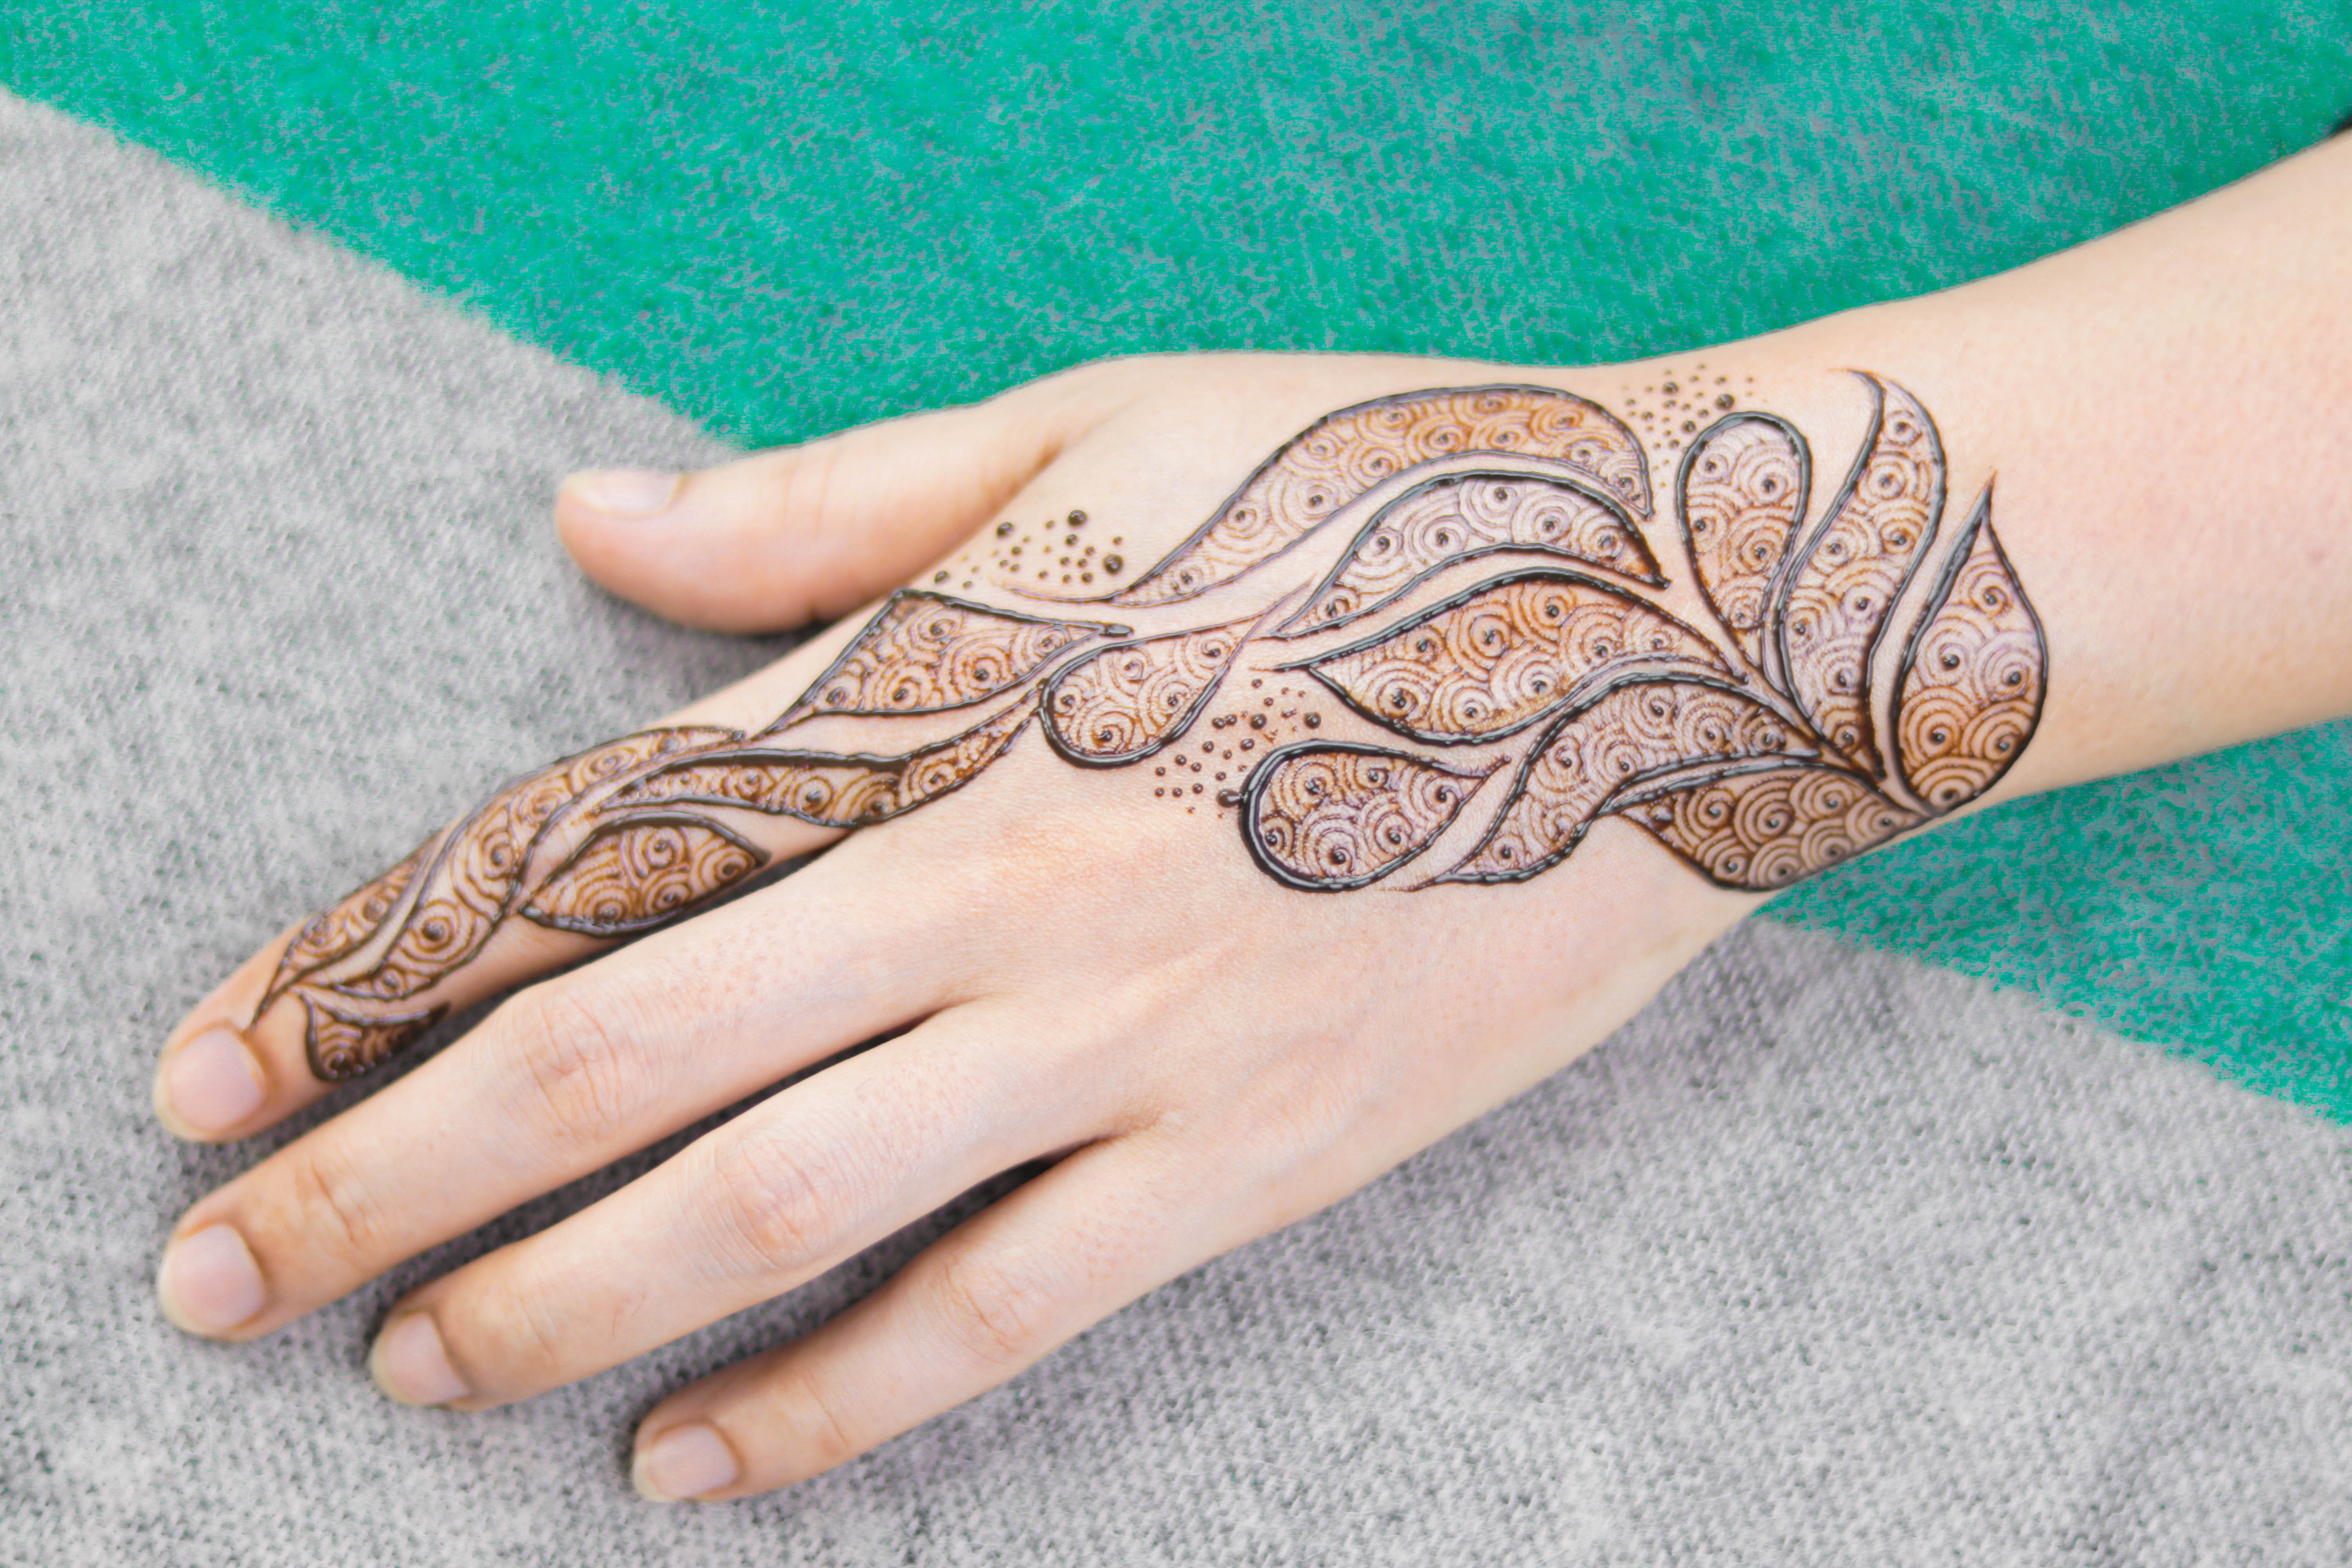
arabic, art, artist, asian, background, beautiful, beauty, culture, design, ethnic, fashion, female, girl, hand, henna, human, indian, marriage, mehndi, ornament, paint, pattern, people, skin, tattoo, wedding, white, woman, women, young, finger, nail, wrist, arm, temporary tattoo, leaf, joint, jewellery, fashion accessory, artwork, plant